Homer Pigeon

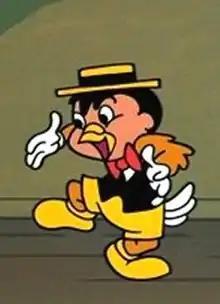
Homer Pigeon (art by Walter Lantz Studios).

Homer Pigeon is an animated character created by Walter Lantz, who made his first appearance in the cartoon "Pigeon Patrol" in 1942. His final appearance was in 1964, in "The Woody Woodpecker Show" episode "Spook-A-Nanny".